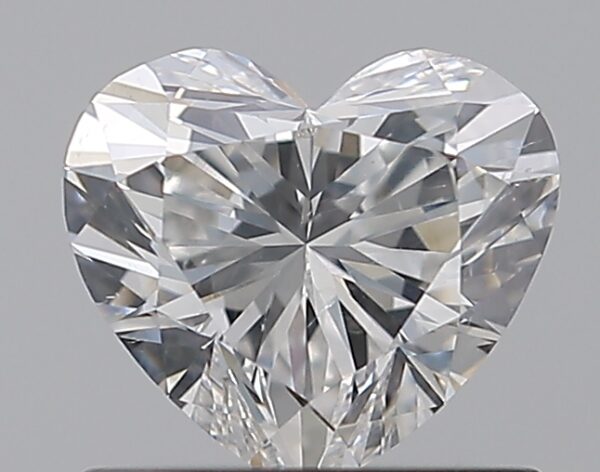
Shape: heart
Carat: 0.82
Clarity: SI1
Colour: G
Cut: EX
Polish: EX
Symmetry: VG
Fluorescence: N
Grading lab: GIA
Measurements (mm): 5.7 x 6.37 x 3.76